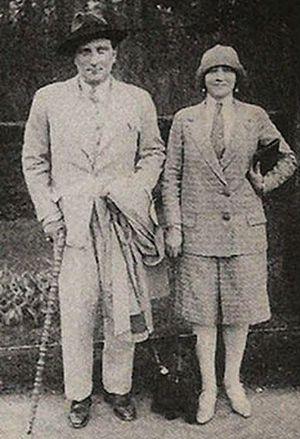
Le scénariste Benno Vigny (1889-1965) et Marie-Louise Caussat (1889-1989), mère de Charles Trenet vers 1920
Benno Vigny, nom d'artiste de Benoit Philippe Weinfeld, est un scénariste et réalisateur germano-français, né le 28 octobre 1889 à Commercy et mort le 31 octobre 1965 à Munich.